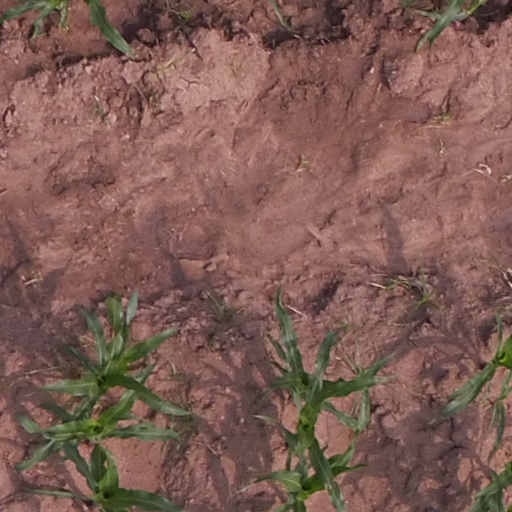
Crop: maize; corn